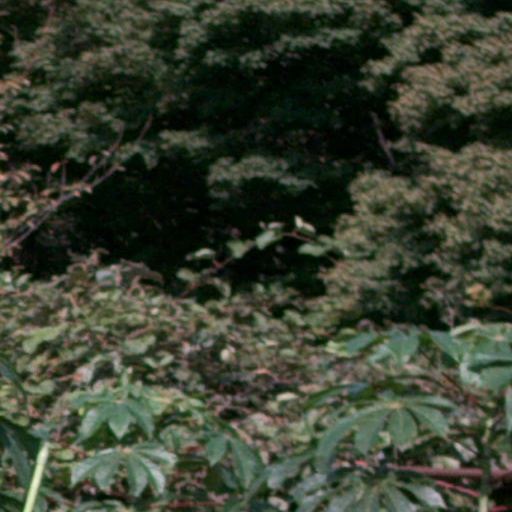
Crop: cassava